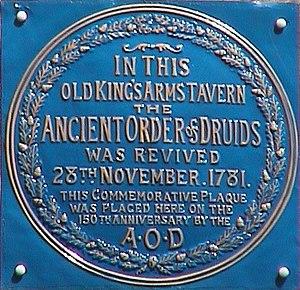
L'Ancient Order of Druids est une société fraternelle britannique créée en 1781 par Henry Hurle, un charpentier londonien. Elle a pour devise : « Justice, Philanthropie et Amour fraternel ».